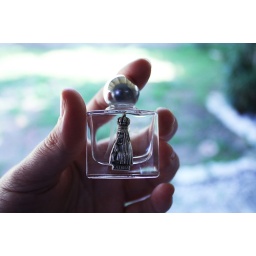
We think our landlady had our house blessed before we moved in. A bottle of holy water in a cupboard.